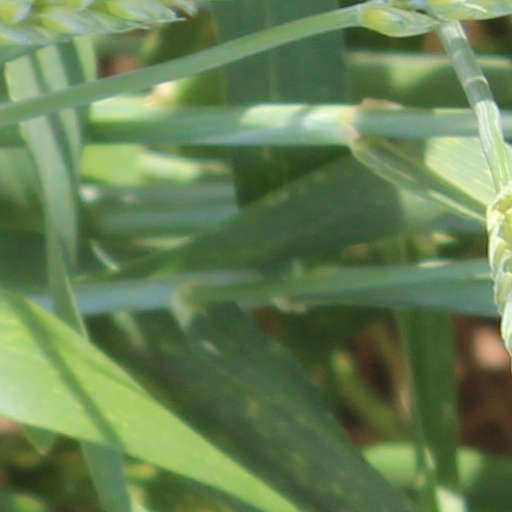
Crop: wheat